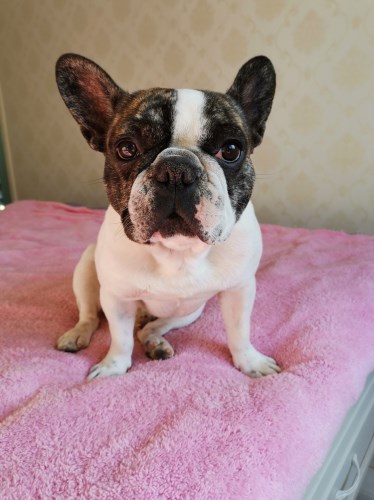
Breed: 1121-n000002-French_bulldog